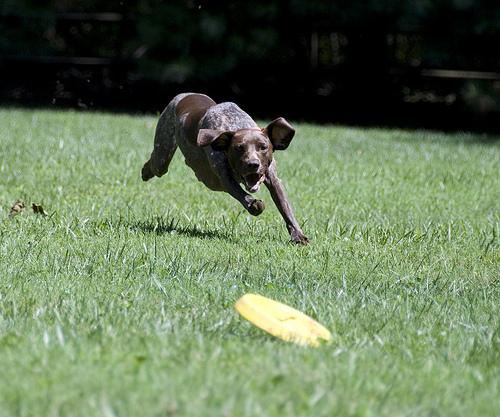
Breed: german shorthaired